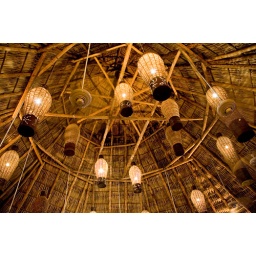
Wicker lamps dangling from the ceiling of a beach bar in El Salvador